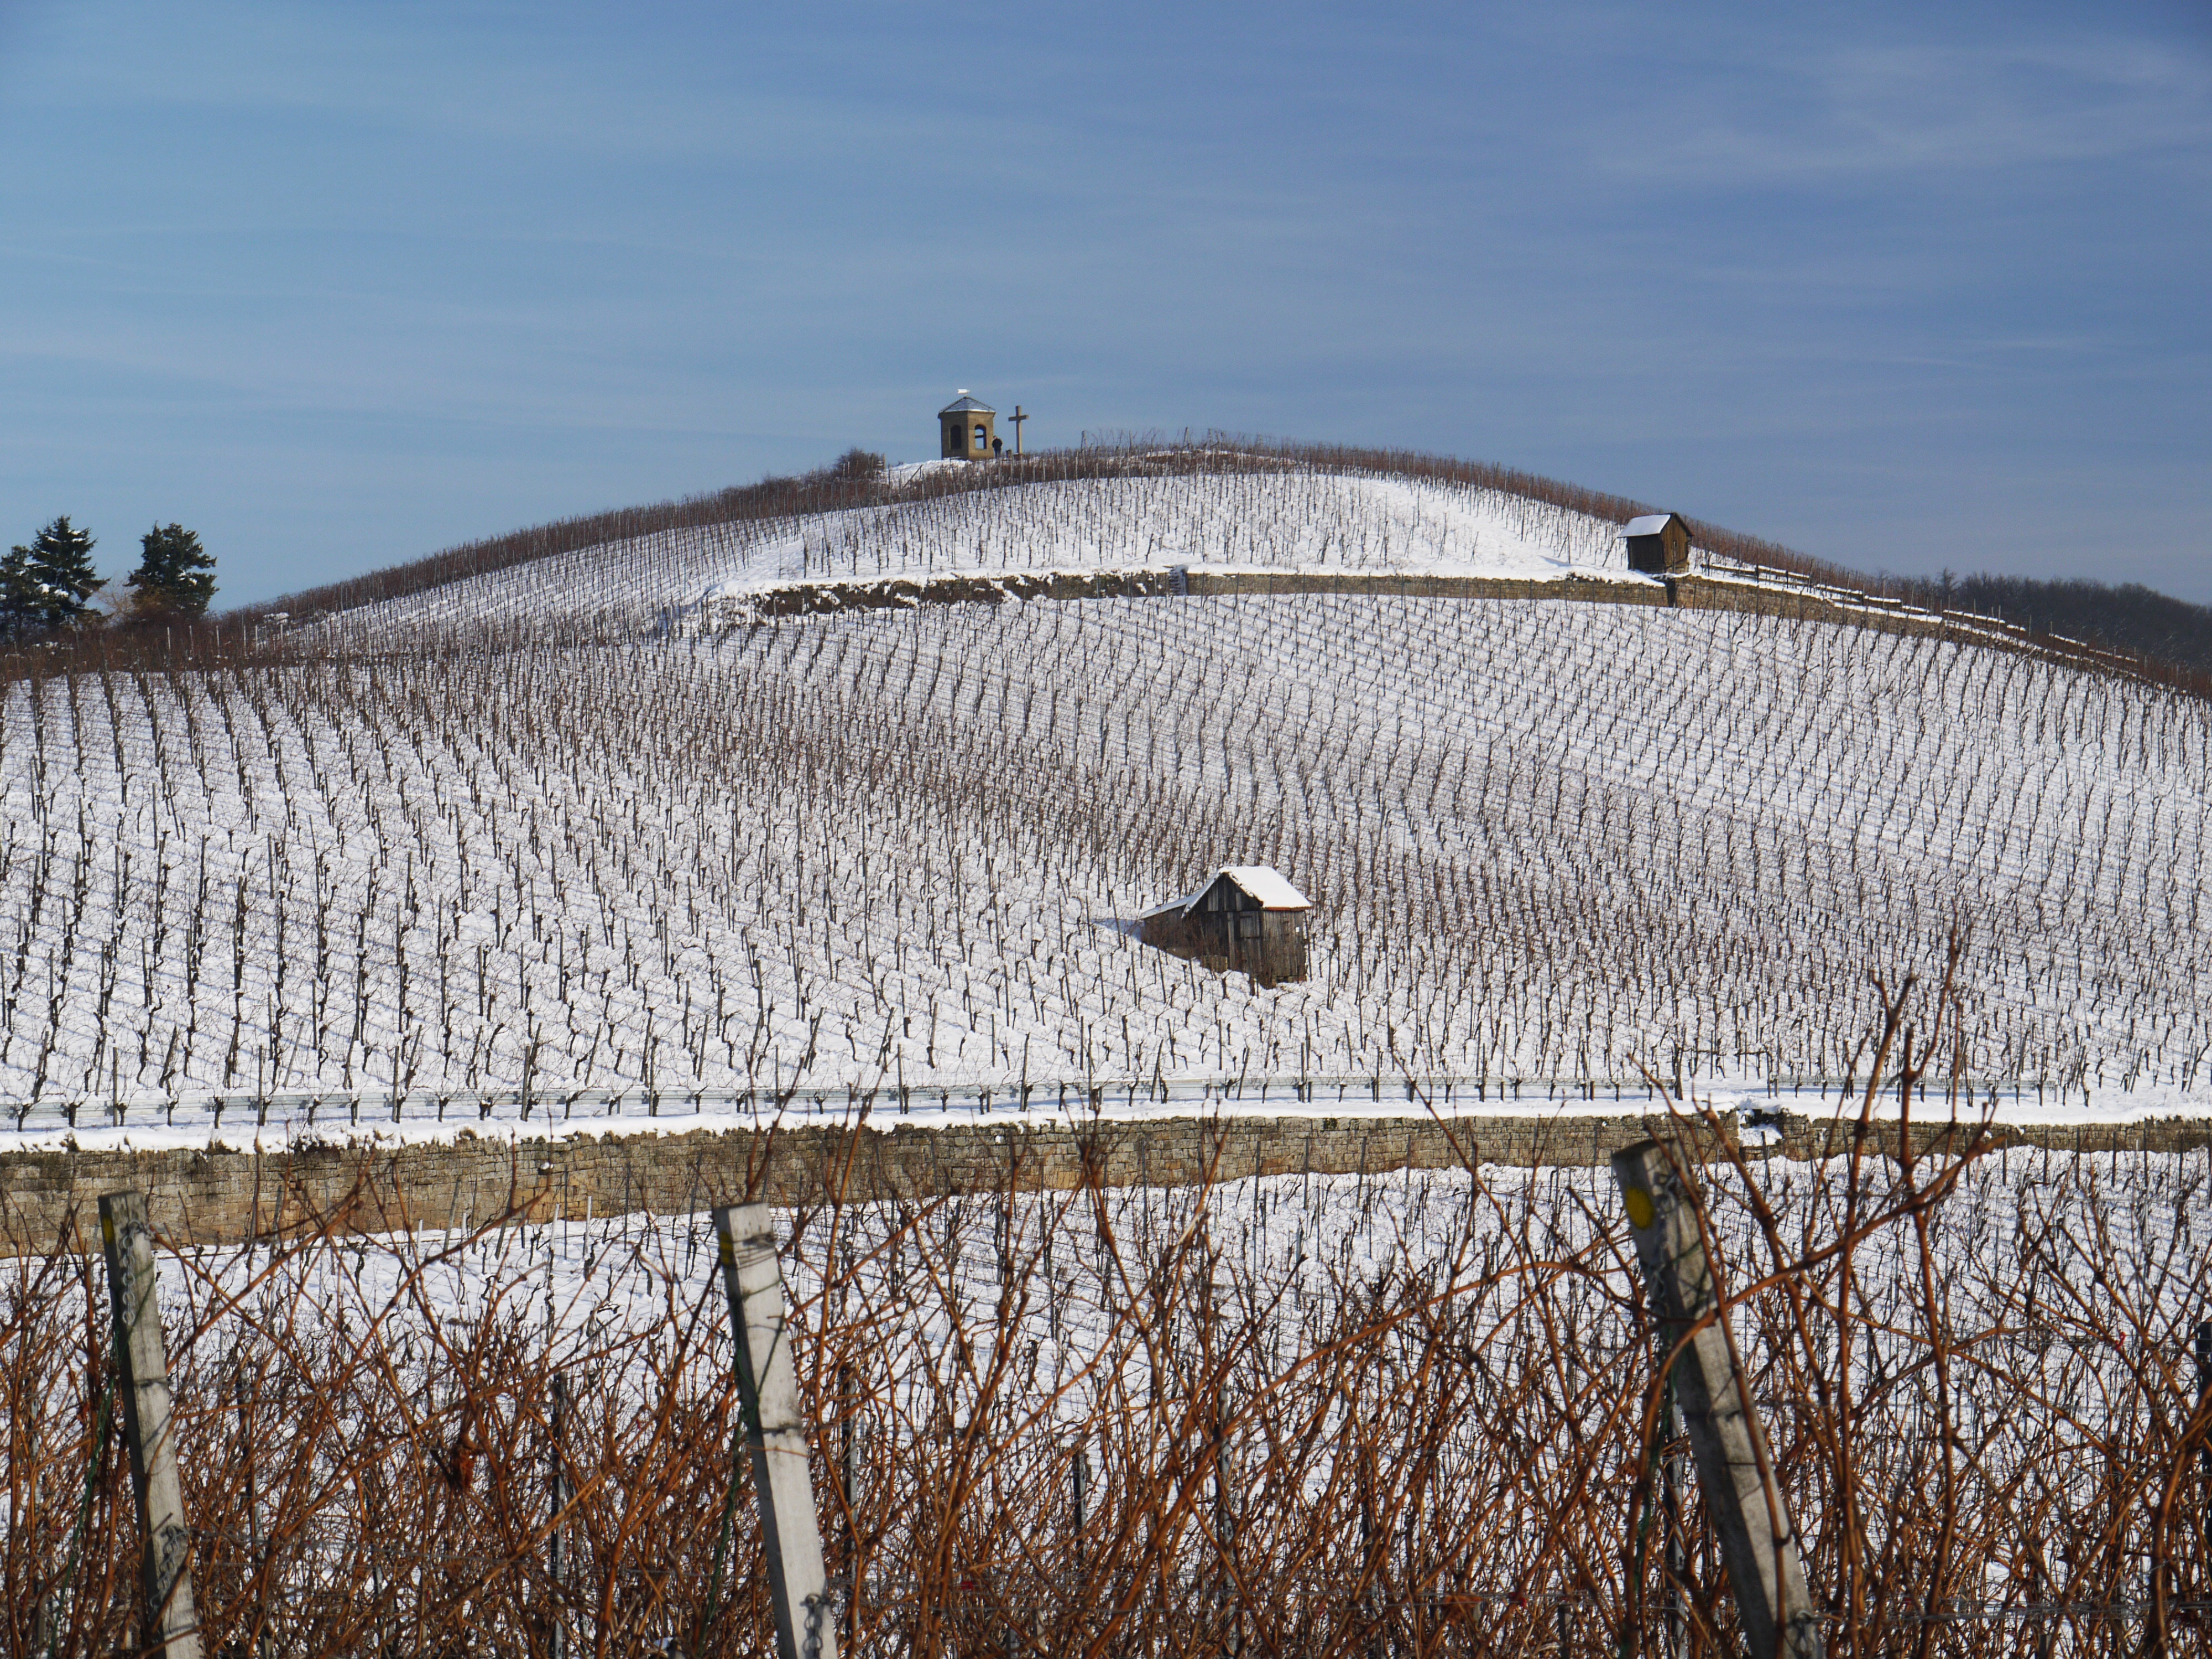
landscape, tree, nature, snow, cold, winter, wood, sunshine, sun, vine, vineyard, wine, white, farm, frost, roof, walk, slope, weather, snowy, rest, agriculture, vines, sunny, mood, silent, wintry, region, winter mood, winegrowing, rural area, dream day, heilbronn, baden wurttemberg, outdoor structure